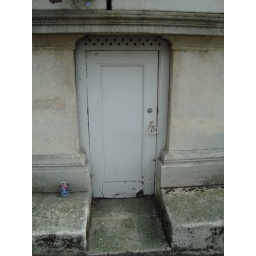
Stroud ... door below a certain clock tower.